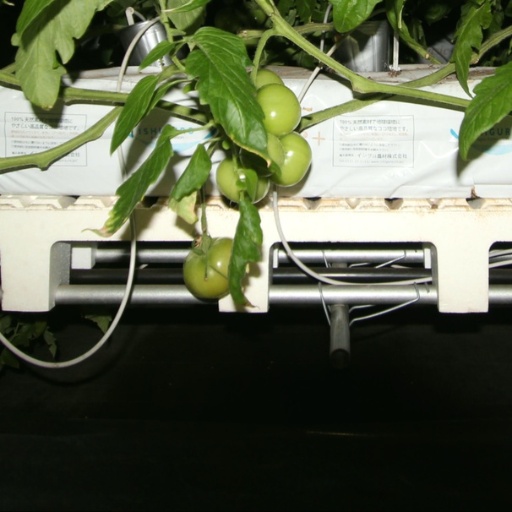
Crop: tomato